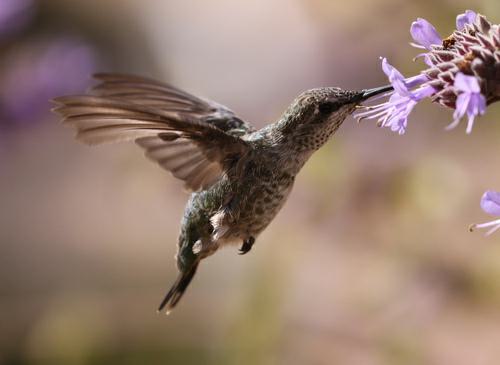
A photo of a anna hummingbird